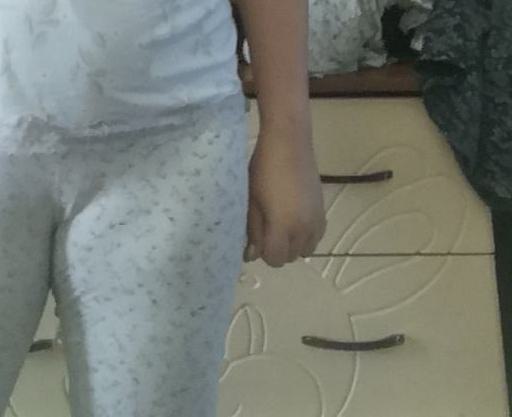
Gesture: no_gesture